Manila Central Post Office

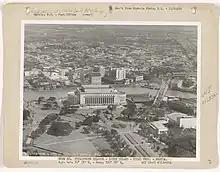
An aerial view of the post office, 1932

Manila's first post office was established in 1767. During the early years of the American occupation, the Philippine Commission created the Bureau of Posts, which later became the Philippine Postal Corporation, through Act No. 462 issued on September 15, 1902.